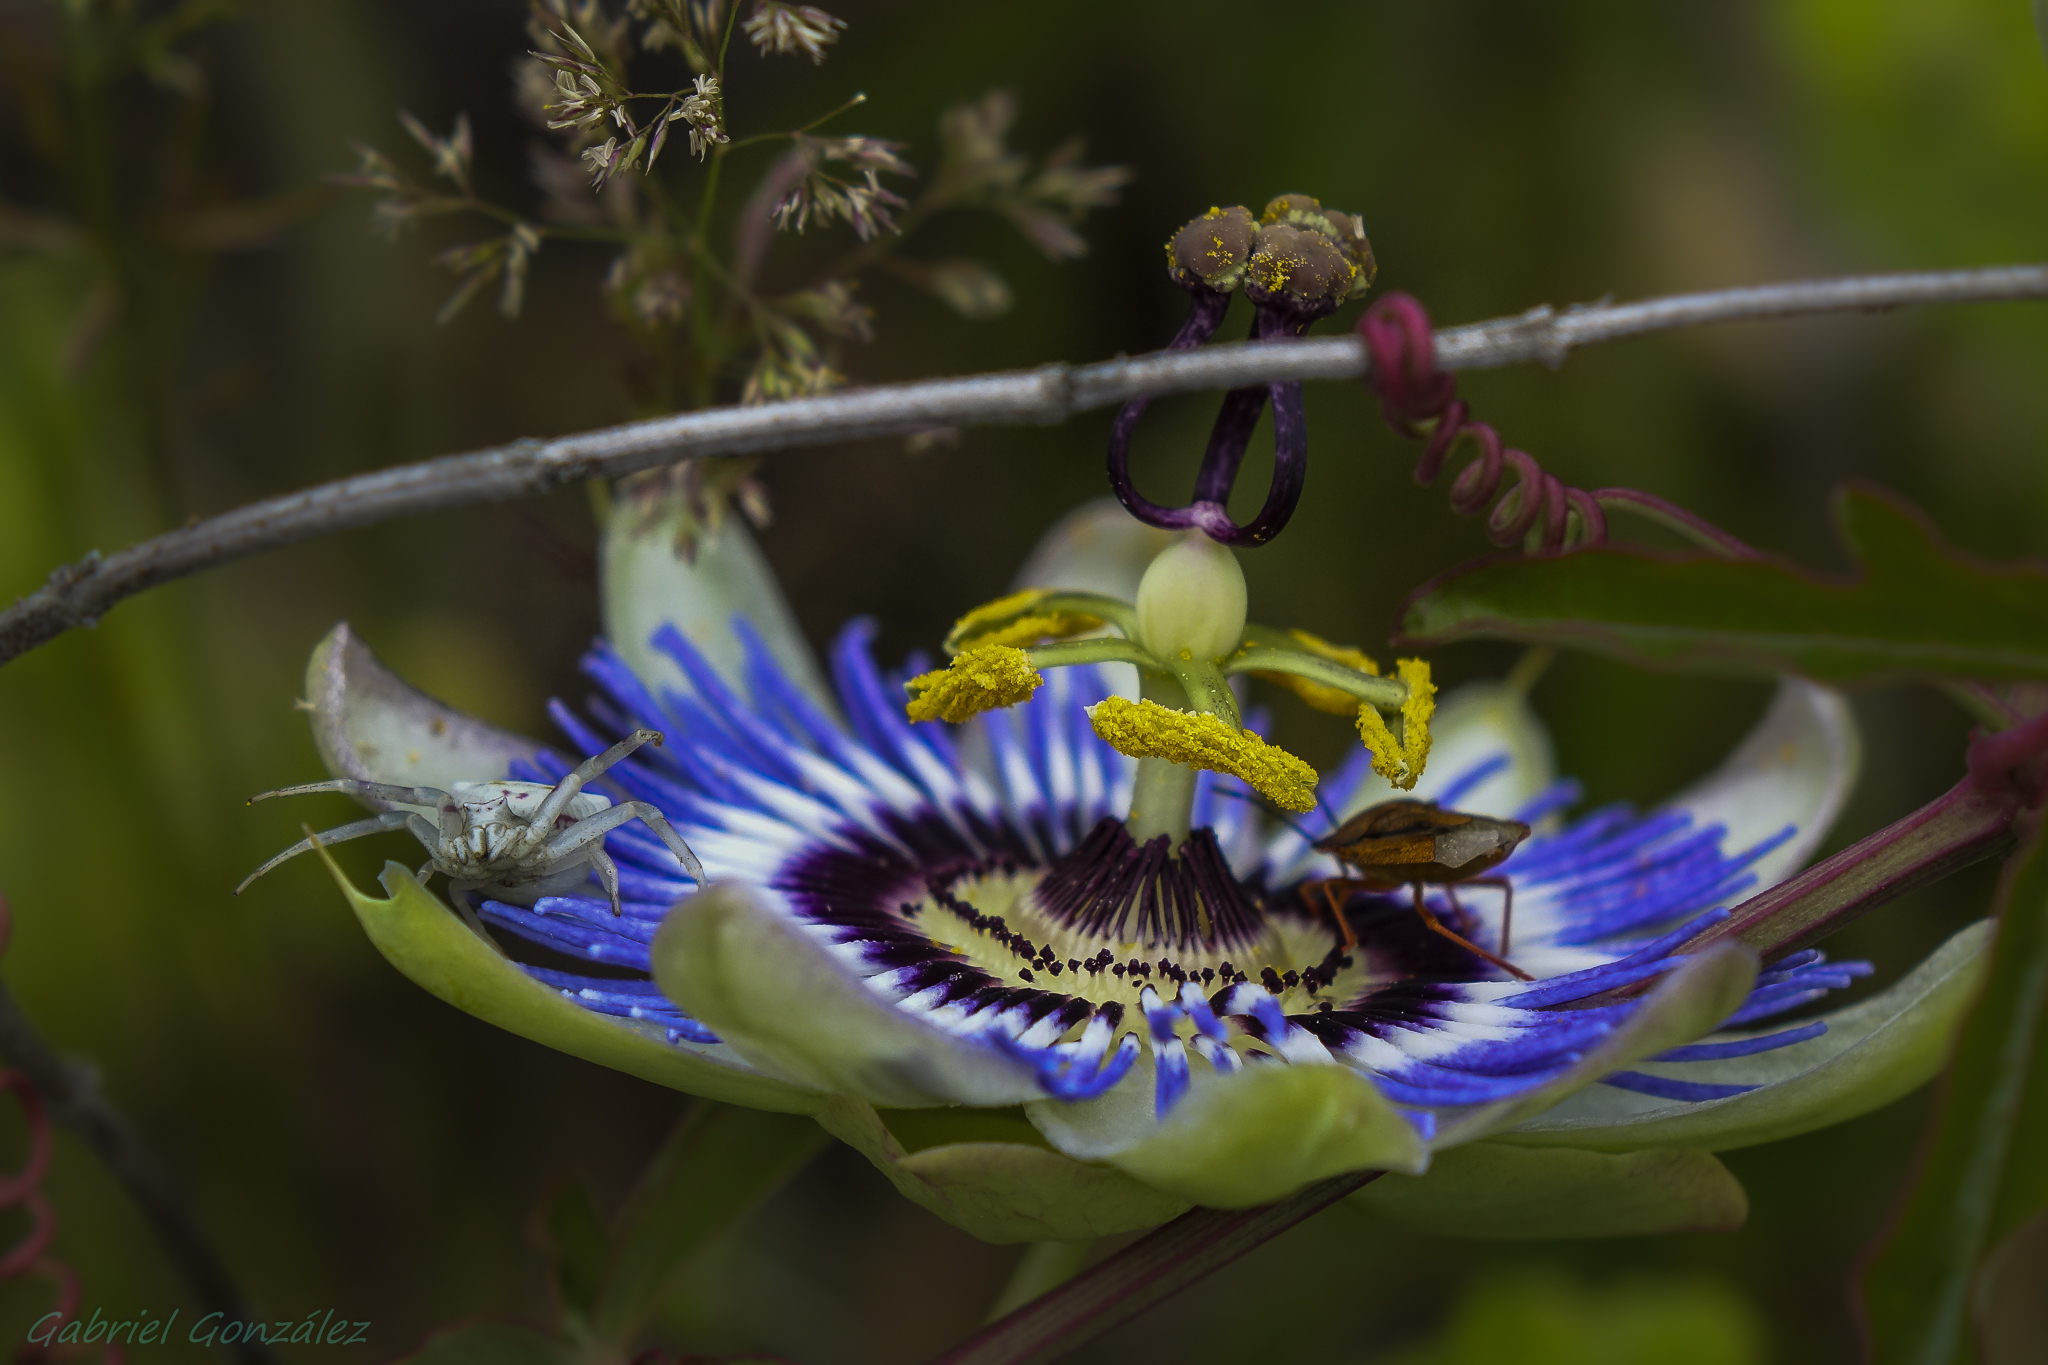
nature, blossom, plant, photography, flower, explore, pollen, insect, macro, explorer, botany, flora, fauna, invertebrate, wildflower, close up, animals, bee, naturaleza, passion flower, nectar, ggl1, gaby1, xovesphoto, animales, sonyrx10, rx10, gphoto, xelodegalicia, raynox250, macro photography, gabrielcoru a, flowering plant, honey bee, land plant, membrane winged insect, passion flower family, purple passionflower